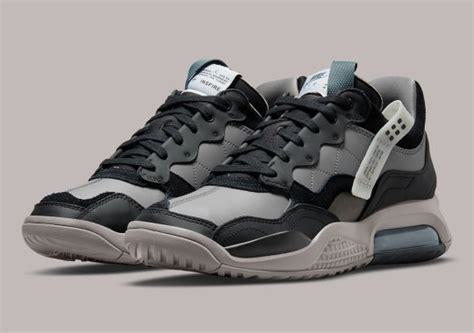
Brand: Jordan
Model: MA2